Orcadas Base

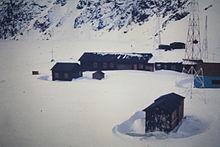
Orcadas Base in 1970

In 1903 Dr William S. Bruce's Scottish National Antarctic Expedition established "Omond House", a meteorological station on Laurie Island. During the expedition, however, the crew became stuck in the ice and, unable to sail off, were trapped in the station for the winter.